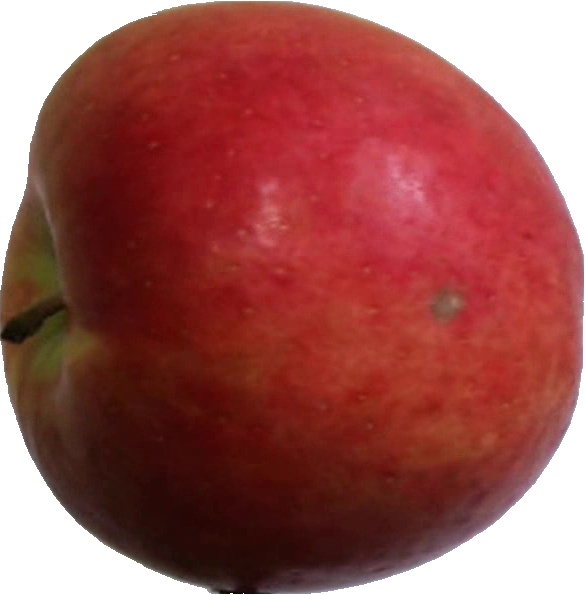
Label: apple_crimson_snow_1